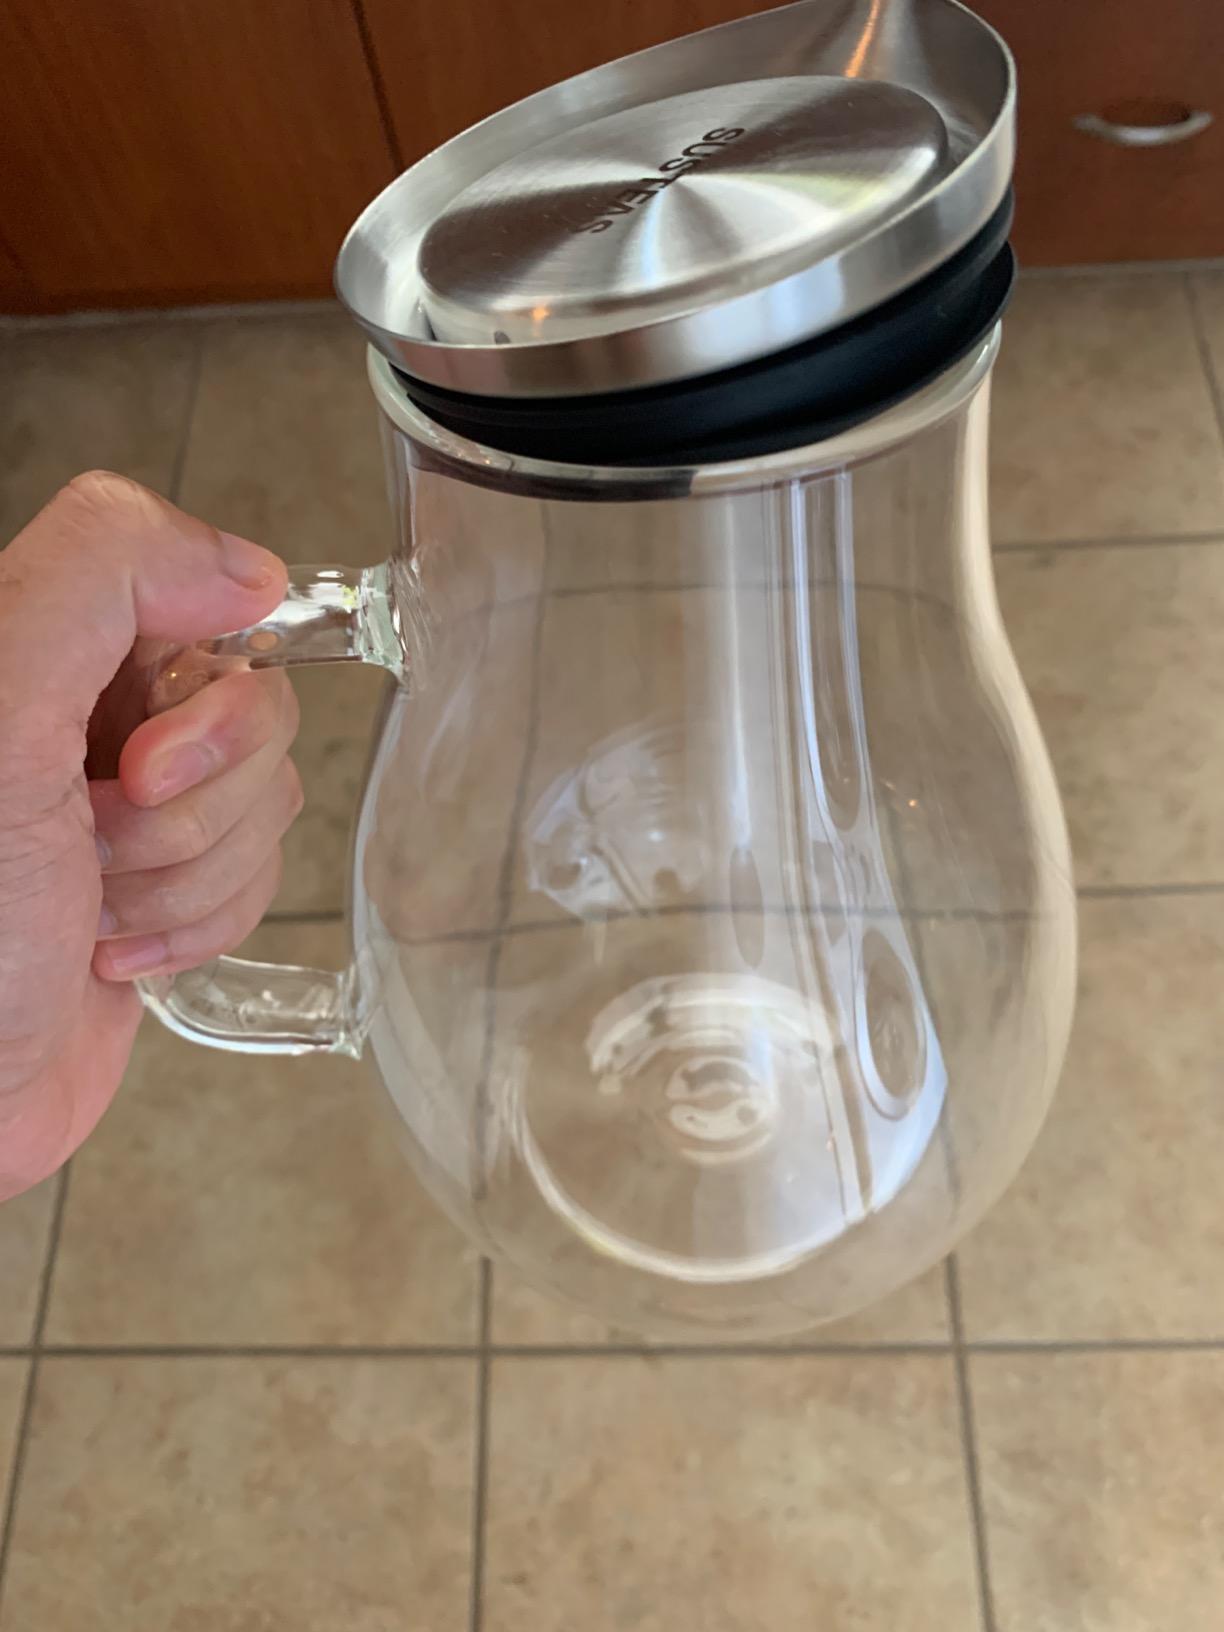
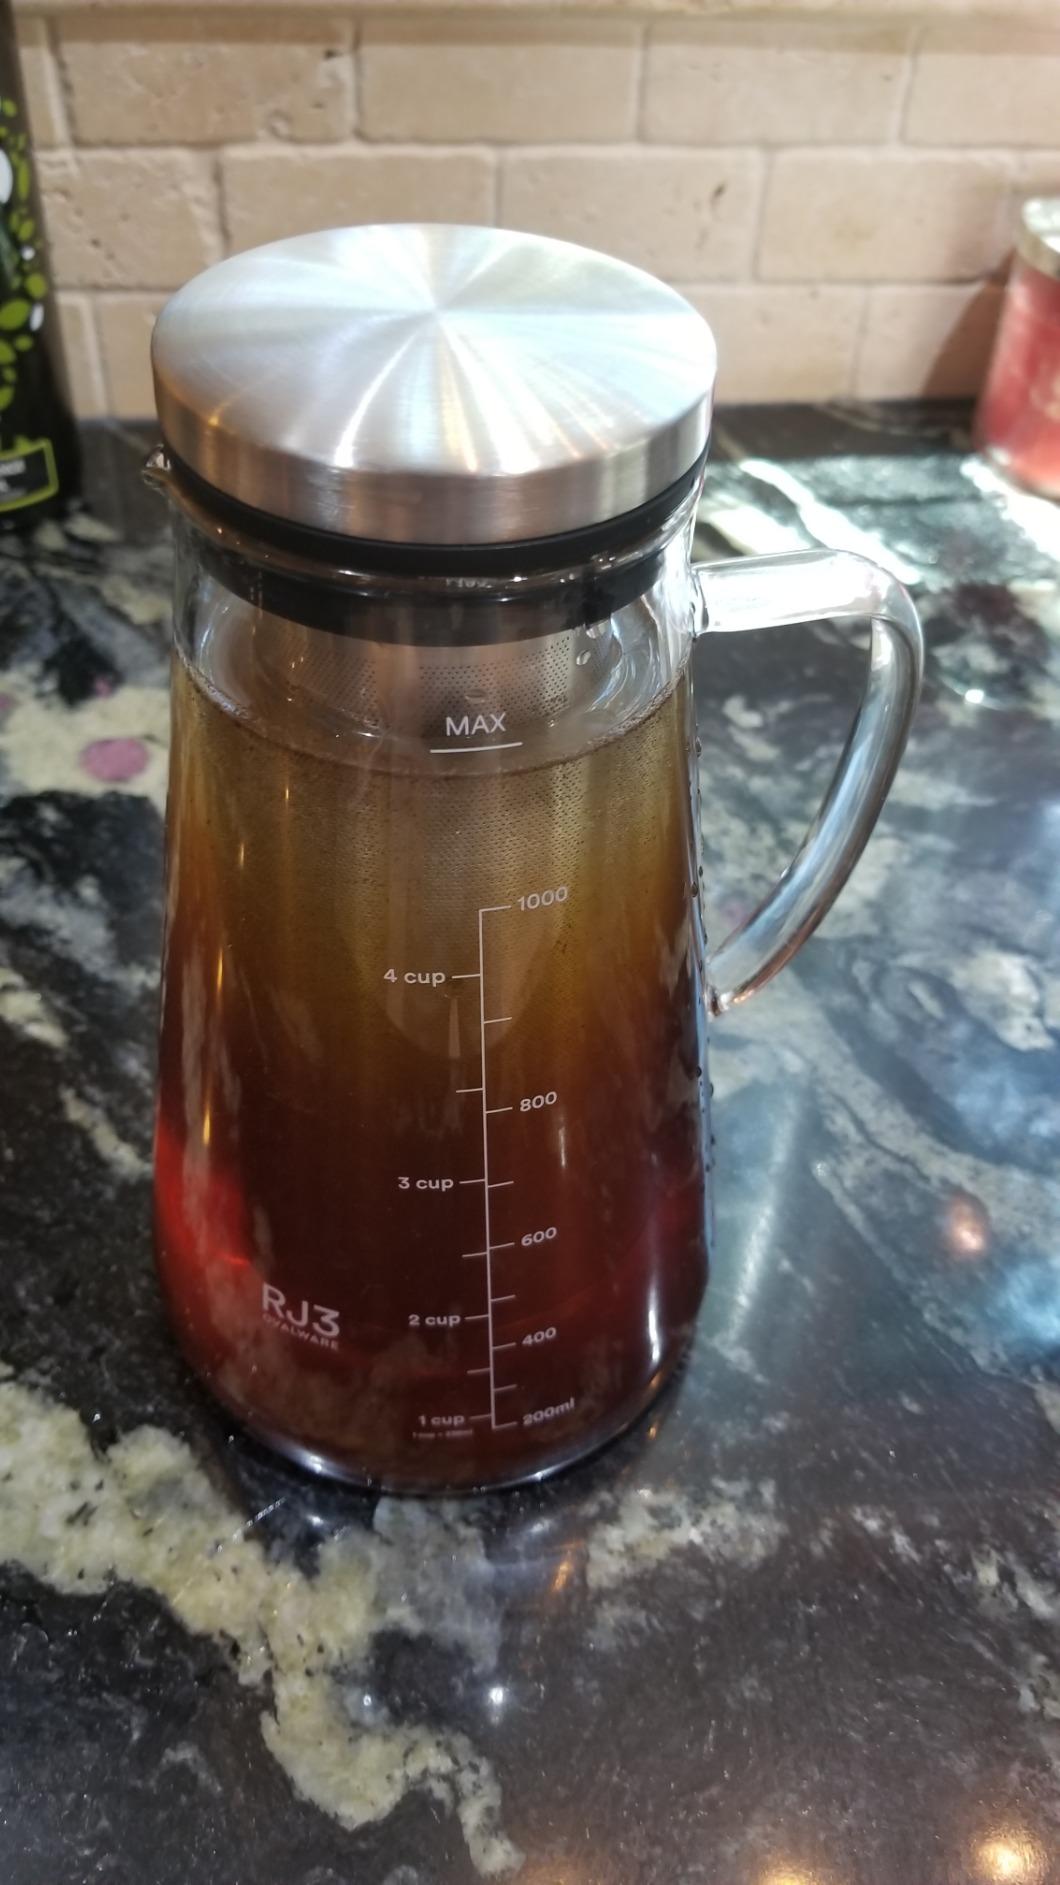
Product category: items_tea
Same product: no